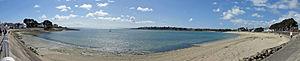
Baie de Bénodet
Bénodet est une commune française située dans le sud du département du Finistère, en région Bretagne. C'est une station balnéaire classée. La commune se dénommait Perguet jusqu'en 1878. Ses habitants s'appellent les Bénodétois. Le slogan de la ville est « Bénodet, la station balnéaire 5 étoiles ! » auquel s'est récemment ajouté « La station cinq étoiles ». Bénodet fait désormais partie de la « Riviera bretonne », nouvelle appellation touristique réunissant, outre Bénodet, Fouesnant et La Forêt-Fouesnant.